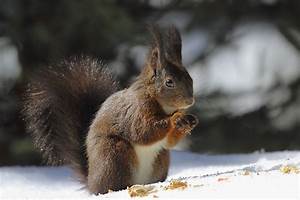
Label: scoiattolo